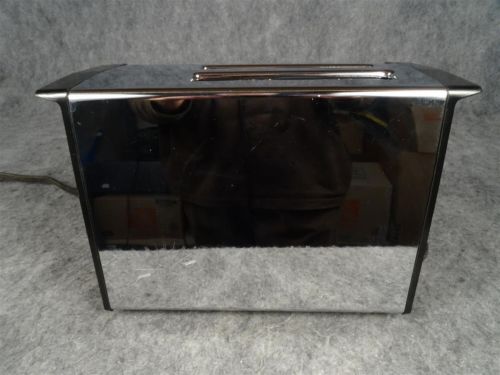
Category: toaster